Førde Airport, Øyrane

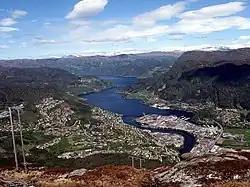
Øyrane is the peninsula with the industrial complex between the river and the bay.

Andreas Hjelmeland established Førdefly in 1966 as the second airline based in Sogn og Fjordane. Førdefly never received a concession to operate scheduled services; instead it flew a daily charter flight to Bergen Airport. The airline established a water aerodrome at Øyrane at the mouth of the river Jølstra. The aerodrome had a passenger and freight terminal, a quay, a hangar and a control tower. The municipality received permission from the Ministry of Transport and Communications in mid 1970 to operate a municipal airport, and chose to use the terminal facilities operated by Førdefly. Construction of the runway cost 1.3 million Norwegian krone and the first aircraft landed on the strip on 14 July 1970. Scheduled services commenced on 1 July 1971, the same day as Florø Airport, Sogndal Airport, Haukåsen, and Ørsta–Volda Airport, Hovden, also opened.